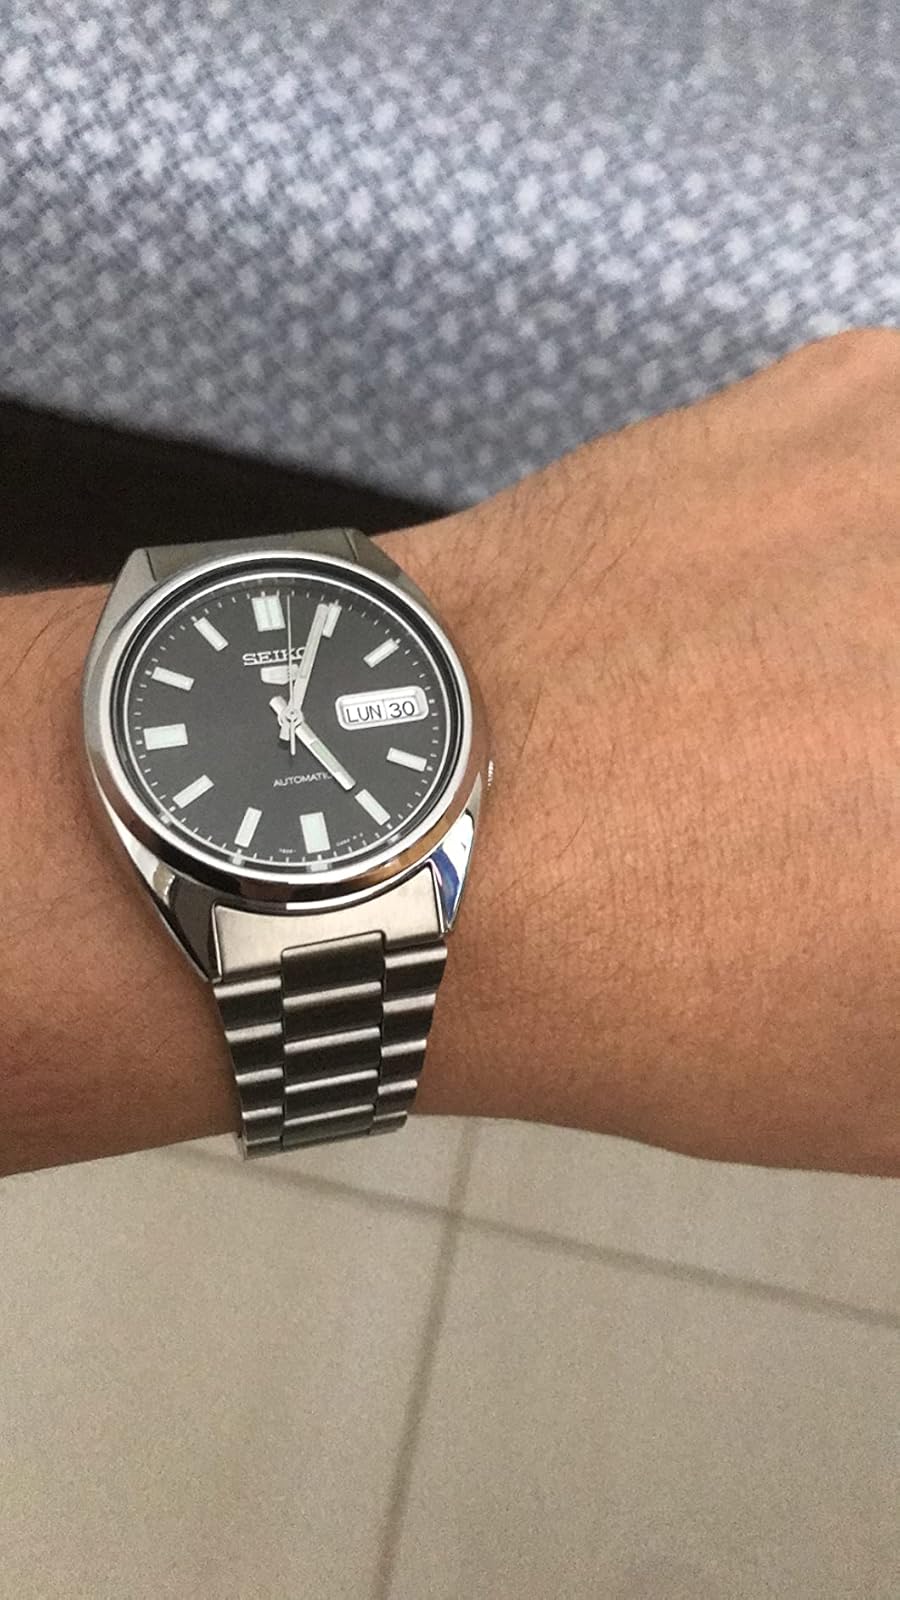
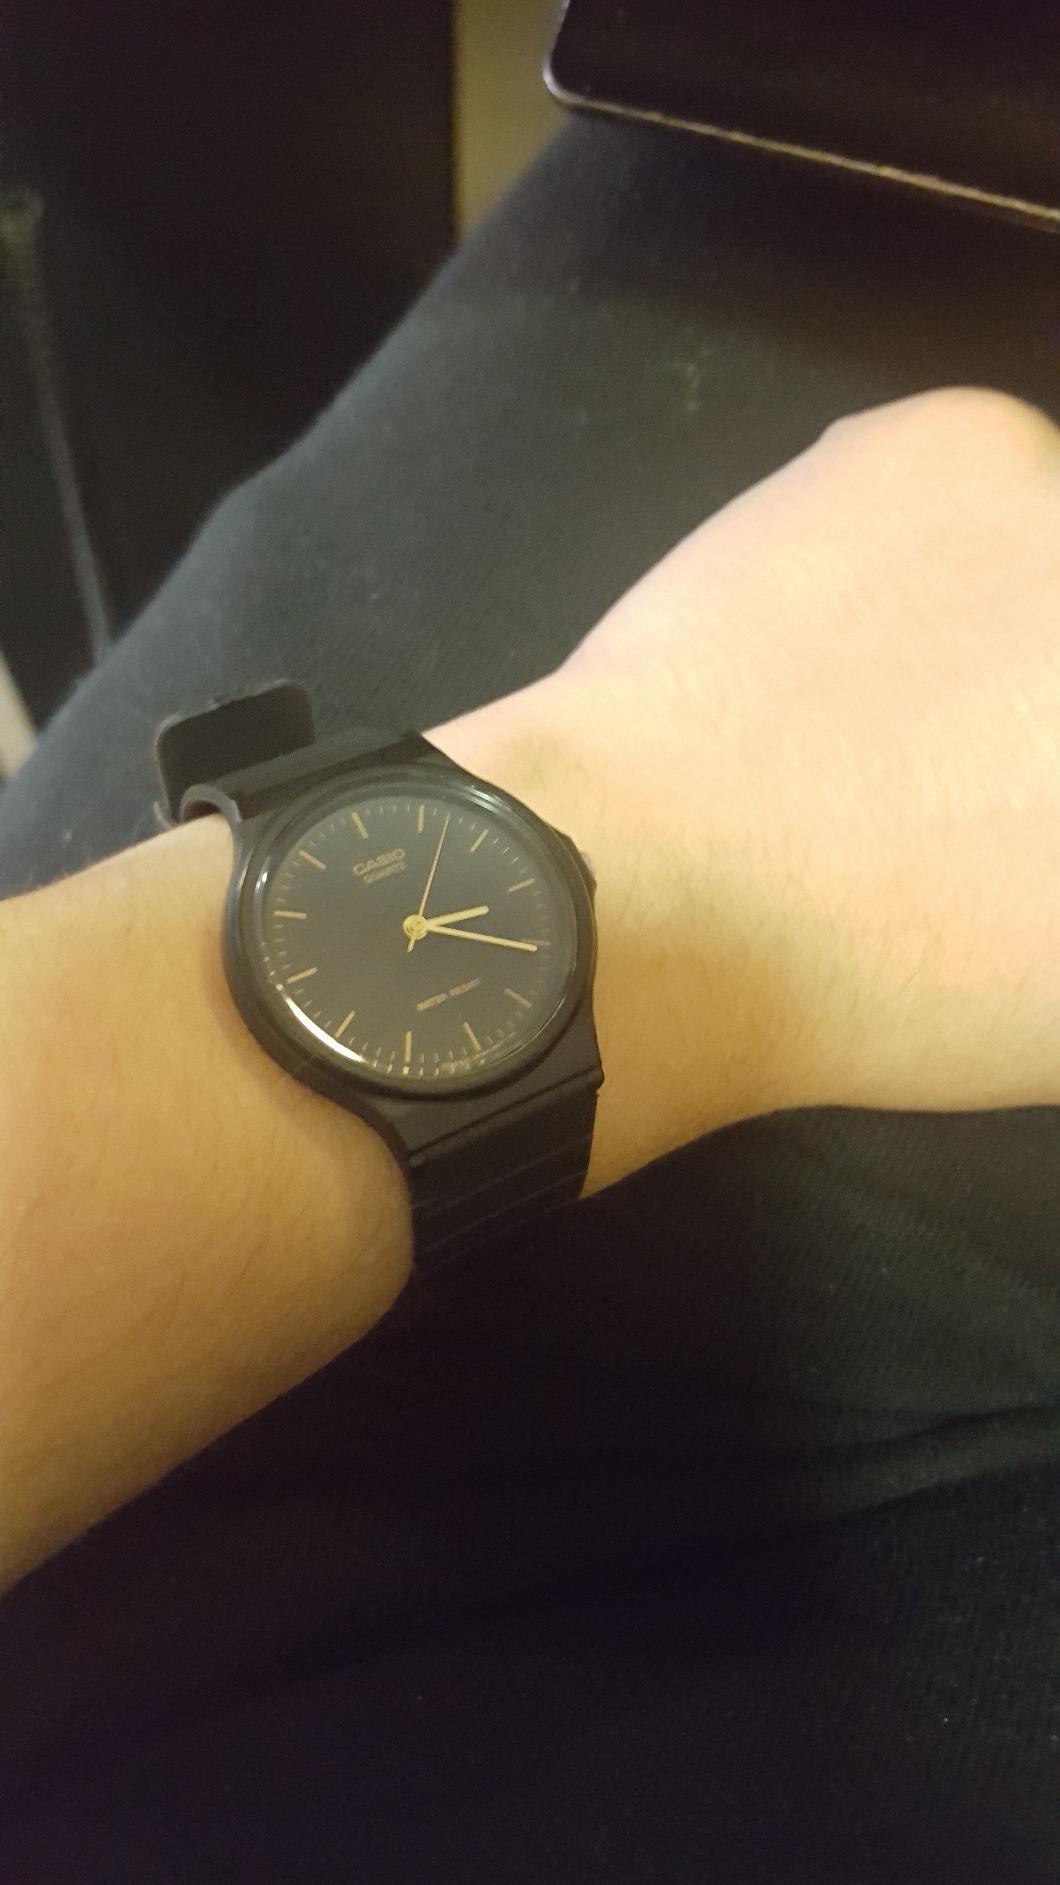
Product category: accessories_watch
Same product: no